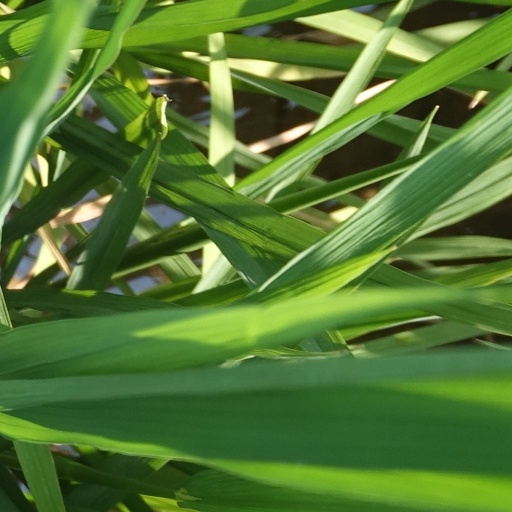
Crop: rice